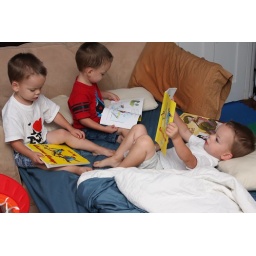
We had the sofa bed pulled out in the playroom, and the boys had fun reading their Curious George books on it.